Póvoa de Varzim City Center

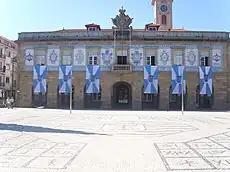
City Hall, in Almada Square, dressed with Póvoa de Varzim municipal flags.

Póvoa de Varzim City Center or Downtown Póvoa de Varzim (Portuguese, "Centro") is the heart of Póvoa de Varzim in Portugal, and is the location for most of the city's municipal services, tourist attractions and businesses. It is the center, not only for the city or the municipality, but also neighboring municipalities. The greater downtown area also called "Centro" can also include most districts part of Póvoa de Varzim Parish.